Gartenfriedhof

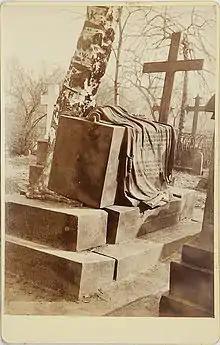
Photo of the tomb of Henriette Juliane Caroline von Rüling (1756–1782),

The names and date to the establishment of the parish and its cemetery in the Garden community in the eighteenth century. At the time, the modern ward of Südstadt lay outside the city walls and the Aegidien Gate and was used by the "Garden folk" primarily for growing crops and vegetables for sale in the city of Hanover. Because of their simple homes, called Kates, these farmers were also known as "Garden Cossacks" (punningly derived from cotter). In 1741, the City of Hanover established the "New Churchyard before the Aegidien Gate" for these people. Between 1746 and 1749 a simple aisle church with a flèche was built by Johann Paul Heumann as welllater to be known as the . This was replaced by a new building constructed from 1887 to 1891 by the architect Rudolph Eberhard Hillebrand. At the beginning of the nineteenth century, the was not just used by the Garden folk, but also by townspeople who settled in the nearby Aegidienneustadt from the middle of the eighteenth century: families of officials, soldiers, ministers, professors and councillors, who are commemorated on the stones of the to this day. In their artistic devotion to classicising elements, these grave monuments represent the ethos of the bourgeois classknown in Hannöversch as the "Hübsche families. The grave monuments of this time, like urns, weeping jugs, the snake eating its own tail (symbolising eternity), the butterfly (transformation), and the extinguished torch are found throughout the in numerous variations. There are also works of art, like the gravestone with acanthus flowers and palmettes designed by Georg Ludwig Friedrich Laves for Charlotte Buff or the four sphinxes pulling Kielmannsegge's stone sarcophagus.